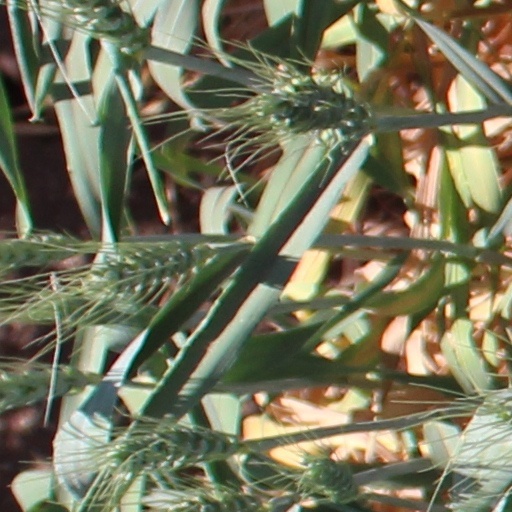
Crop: wheat